Raqqa campaign (2016–2017)

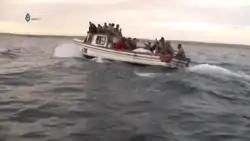
A boat carrying SDF fighters across Lake Assad on 9 April 2017

Late on 26 March, it was reported that the SDF had taken full control of Tabqa Dam, and that repairs on the dam by Coalition engineers had begun. A day later however SDF announced they were temporarily pausing their offensive for the dam. Later in the day, a spokeswoman of the SDF announced that engineers who had been permitted to check the dam and its operations did not find it was damaged or malfunctioning. SDF also captured 2 villages to the west of Raqqa on the same day. It resumed the offensive against ISIL at the Tabqa Dam on 28 March. Syrian engineers worked on the dam during a pause in the fighting to open spillways and ease the pressure on the dam. Its southern reaches were reported to be under ISIL control. ISIL claimed that the maintenance team was killed in airstrikes by the anti-ISIL coalition while the SOHR stated that it had learned that the engineer administering the dam had been killed in airstrikes along with a technician. It also stated that the group had sent 900 fighters from Raqqa to fight against the SDF advance.